Joseph Boyer

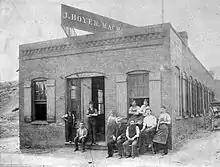
Boyer Machine circa 1880 St Louis, Missouri

Boyer was President of the J. Boyer Machine Co. in St. Louis, Missouri. He helped William Seward Burroughs I develop the adding machine and was the inventor of the first successful rivet gun. As the third president of the American Arithmometer Company, in the first of a series of business moves designed to eliminate the competition, in 1903 he secretly agreed to acquire the Addograph Manufacturing Company. Then in 1905 Boyer relocated the entire company from St. Louis to Detroit, Michigan at which point the company name was changed to the Burroughs Adding Machine Company. He served as president until 1920.